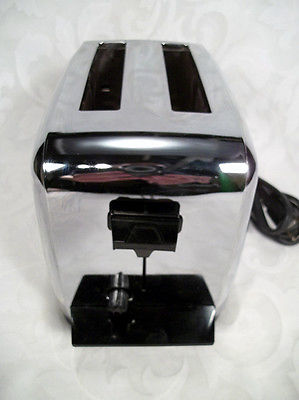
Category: toaster